3rd Military Region (Yemen)

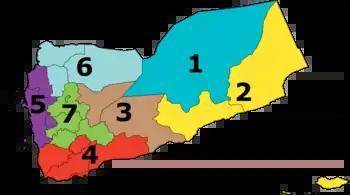
Military Regions of Yemen

The Third Military Region is a military region of Armed Forces of Yemen. Its headquarters locates in Marib city, the capital of Marib Governorate.